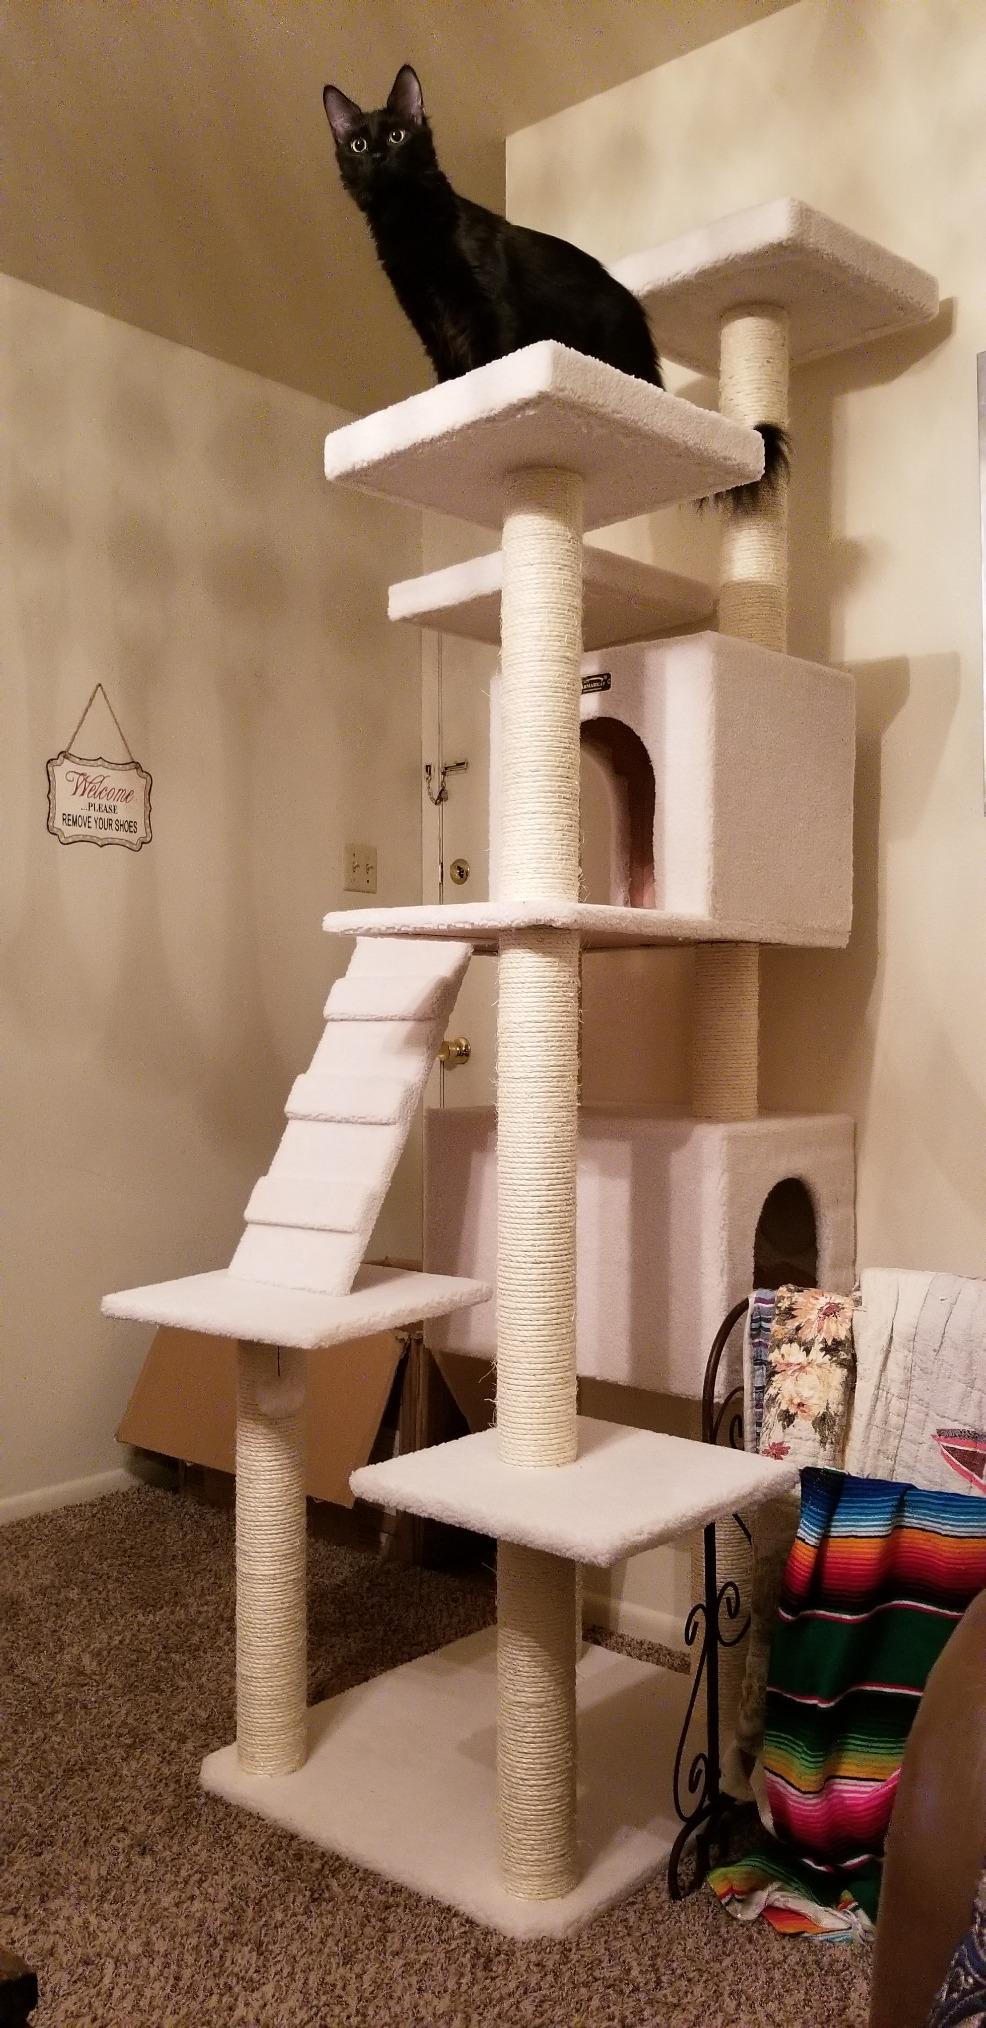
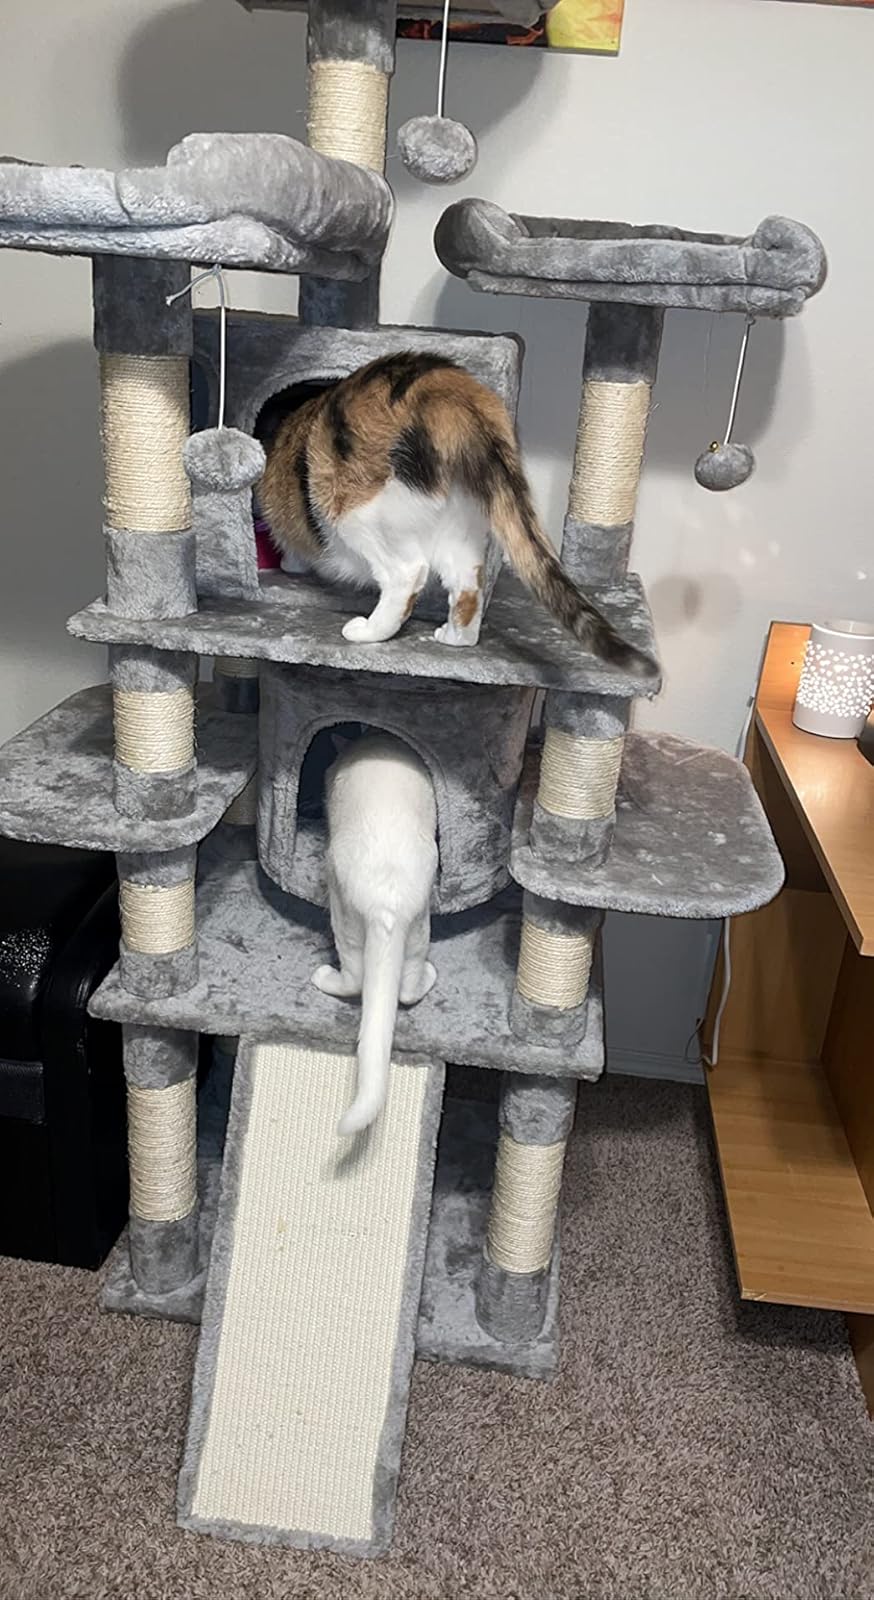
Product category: items_cat tree
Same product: no